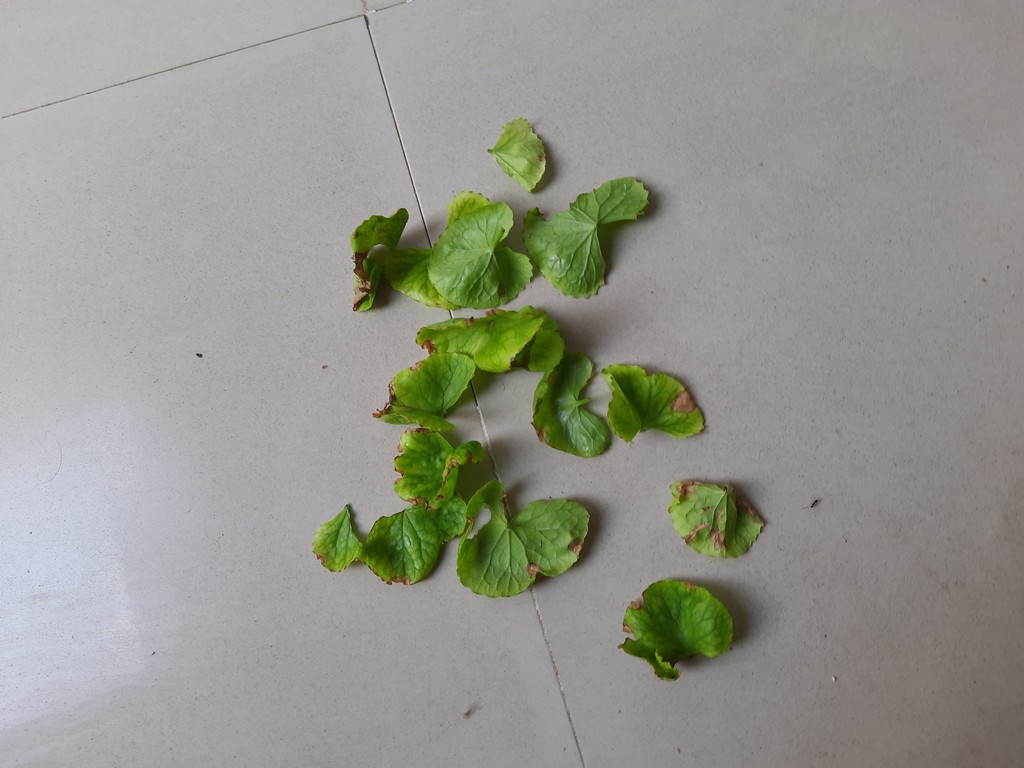
Label: Unhealthy